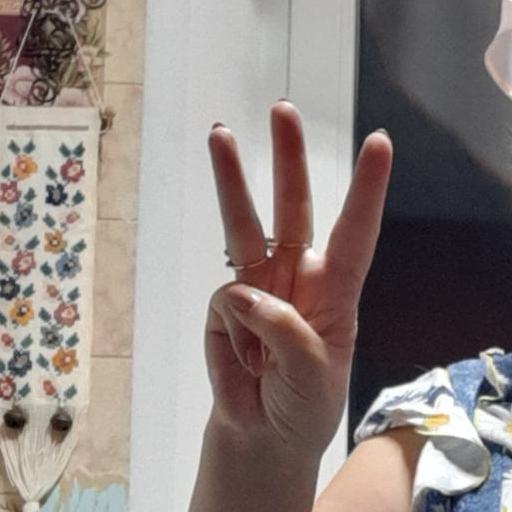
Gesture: three